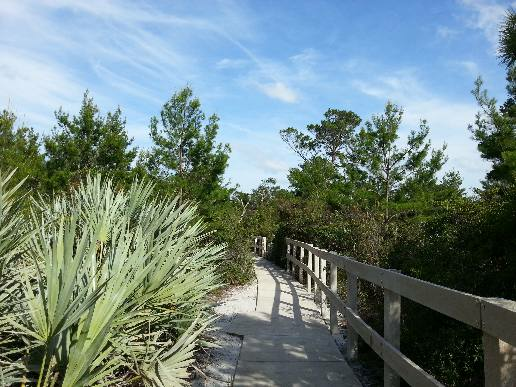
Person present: No